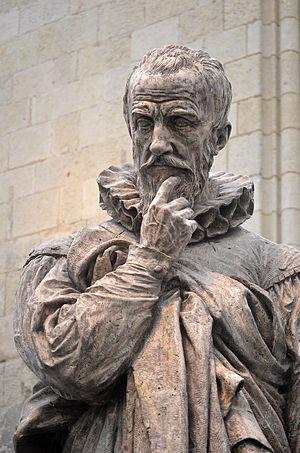
Modèle du bronze d'Ambroise Paré par David d'Angers - Musée David d'Angers - Angers (Maine-et-Loire)
Ambroise Paré, né vers 1510 au Bourg-Hersent, près de Laval, et mort le 20 décembre 1590 à Paris, est un chirurgien et anatomiste français.